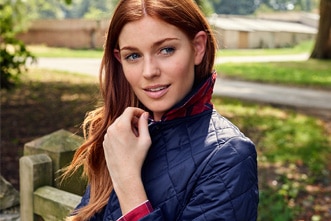
Gender: women